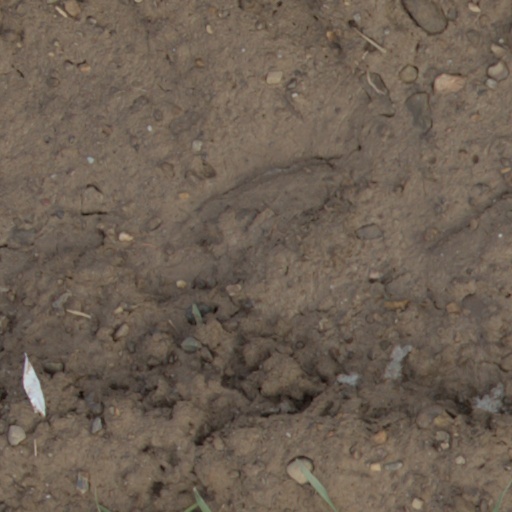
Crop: wheat